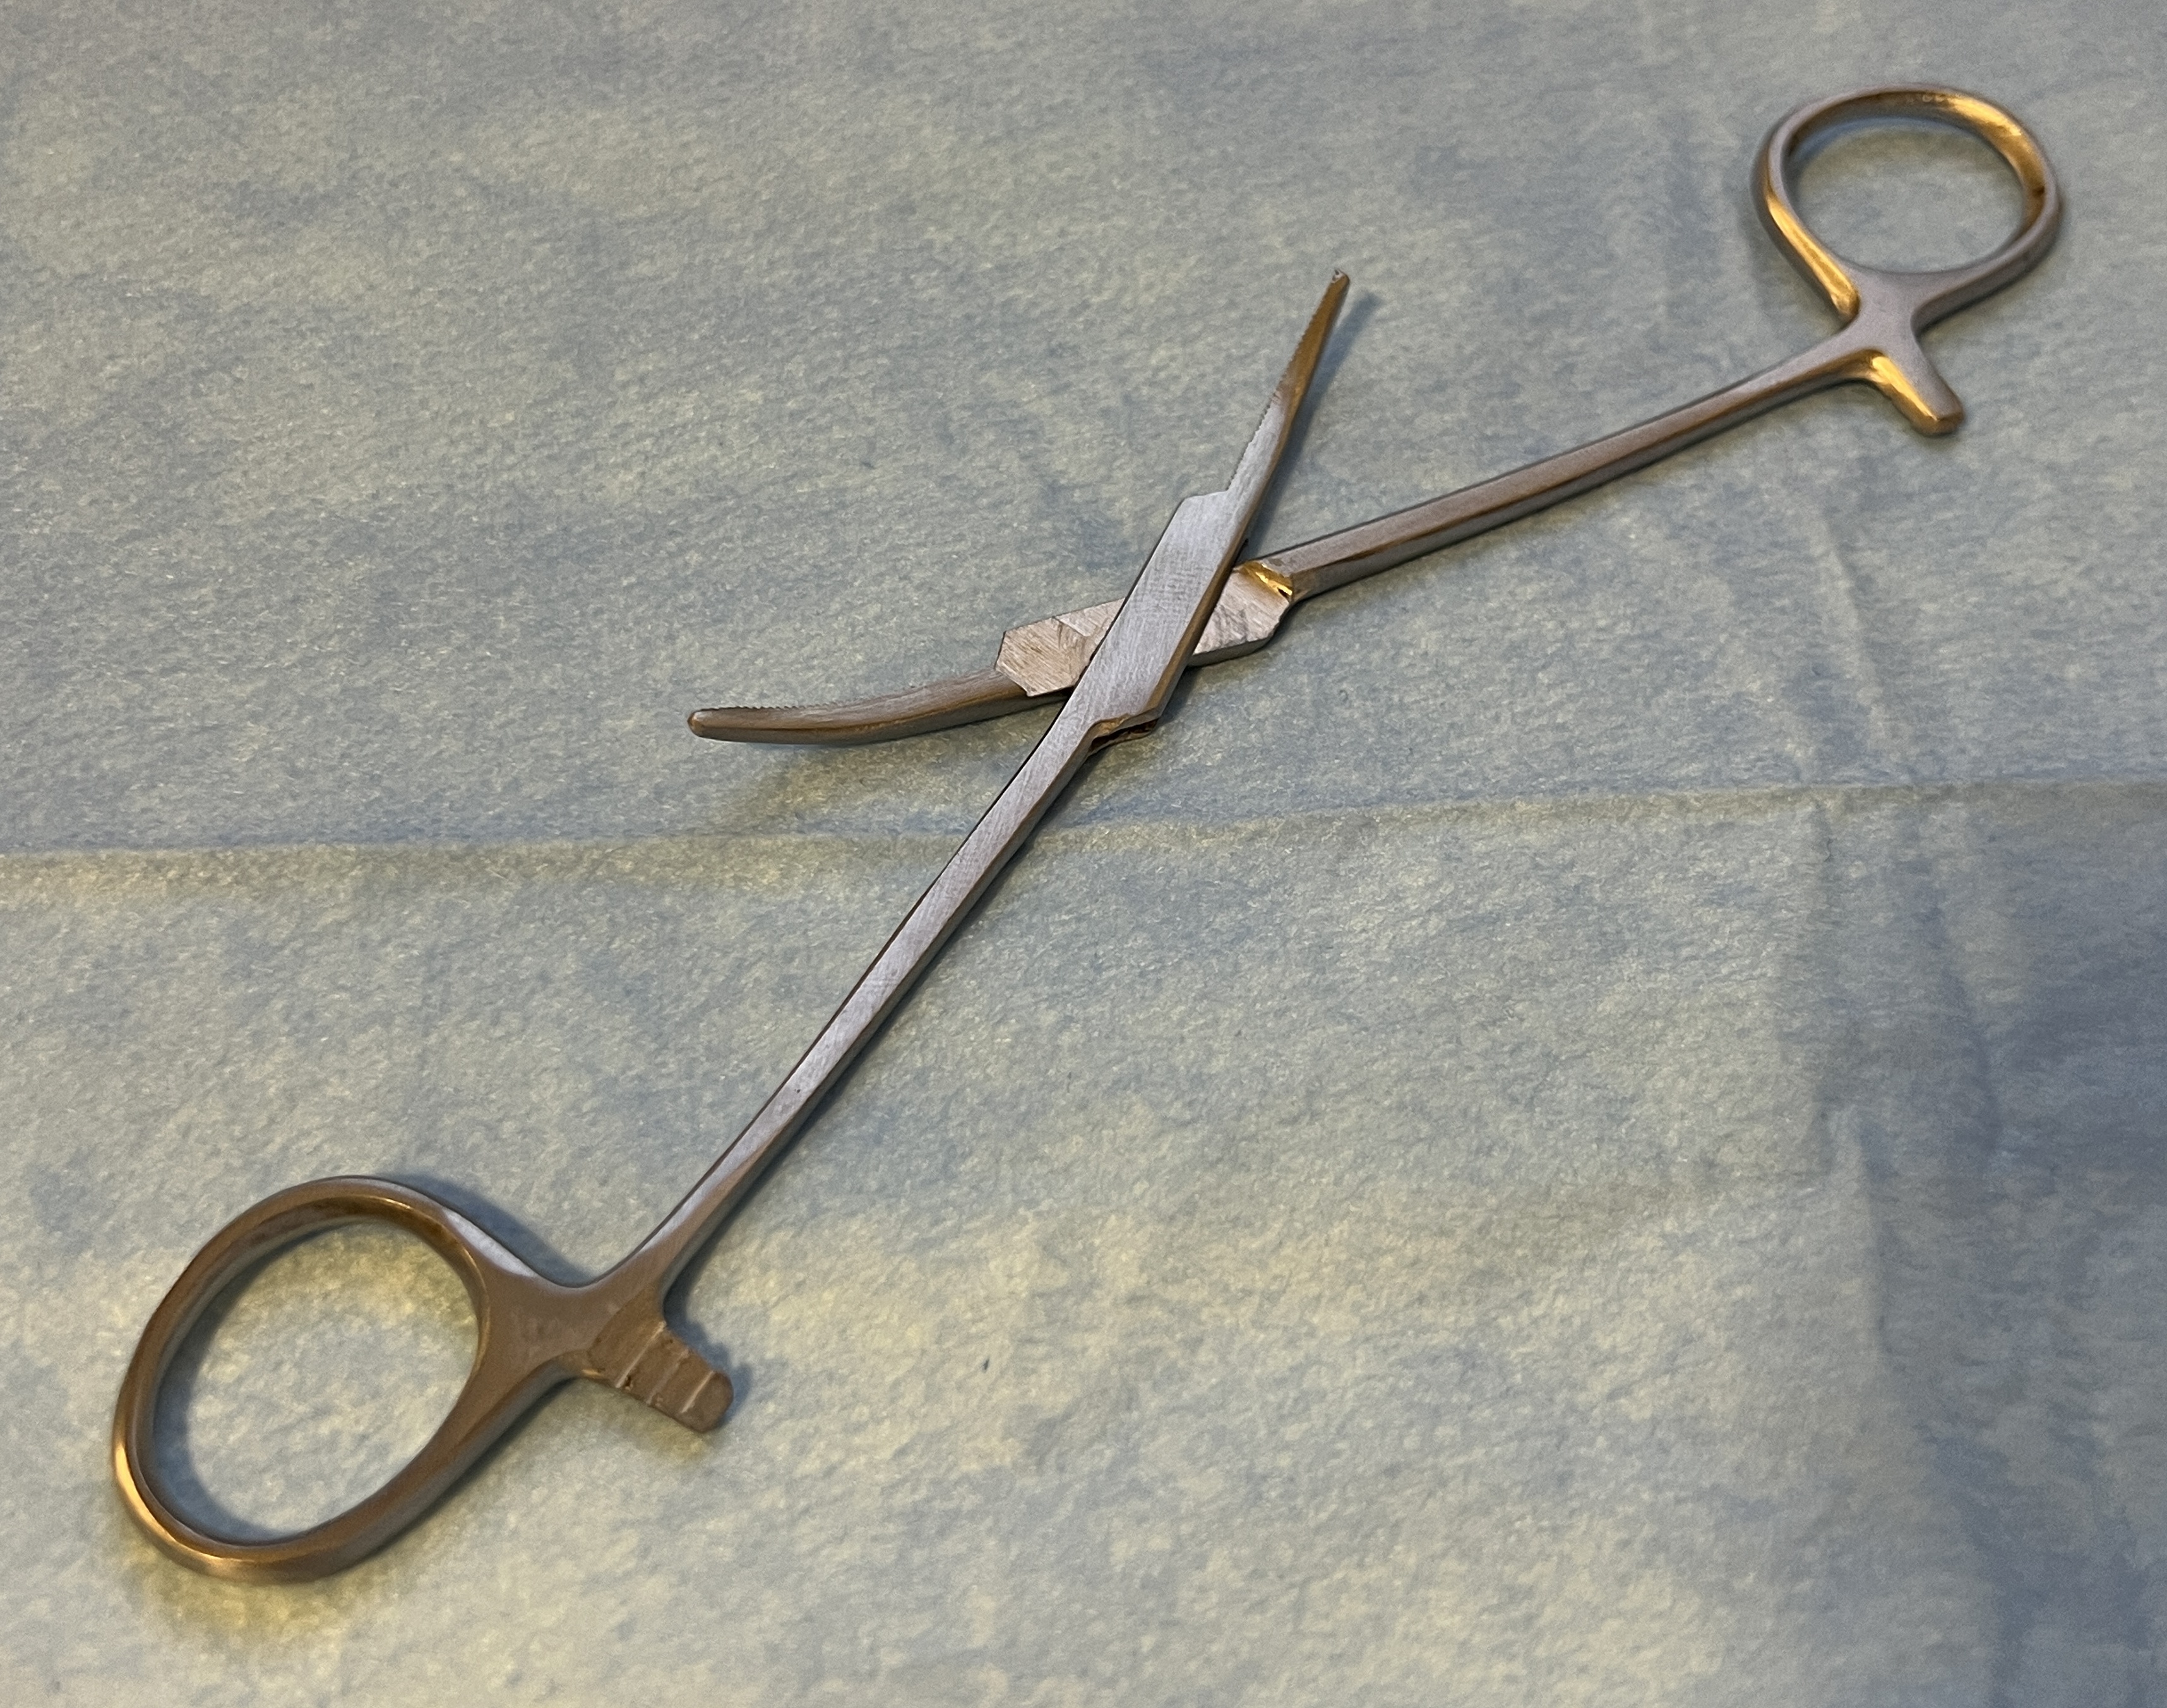
Hinged instrument state: open